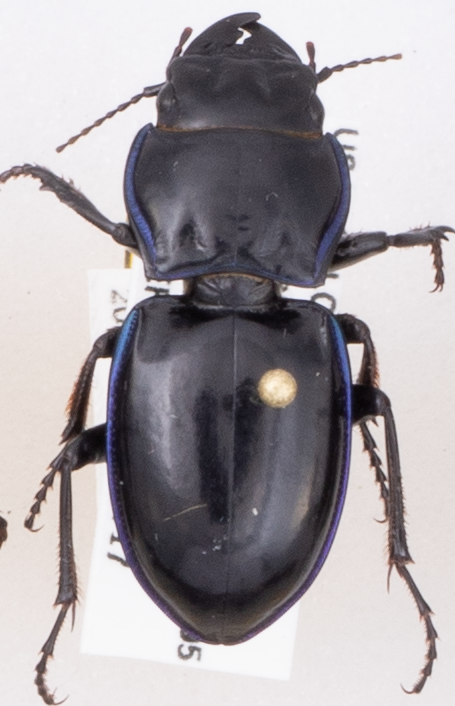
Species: Pasimachus elongatus
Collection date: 2019-07-17
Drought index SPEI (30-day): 0.734
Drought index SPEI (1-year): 0.71
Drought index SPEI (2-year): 0.498